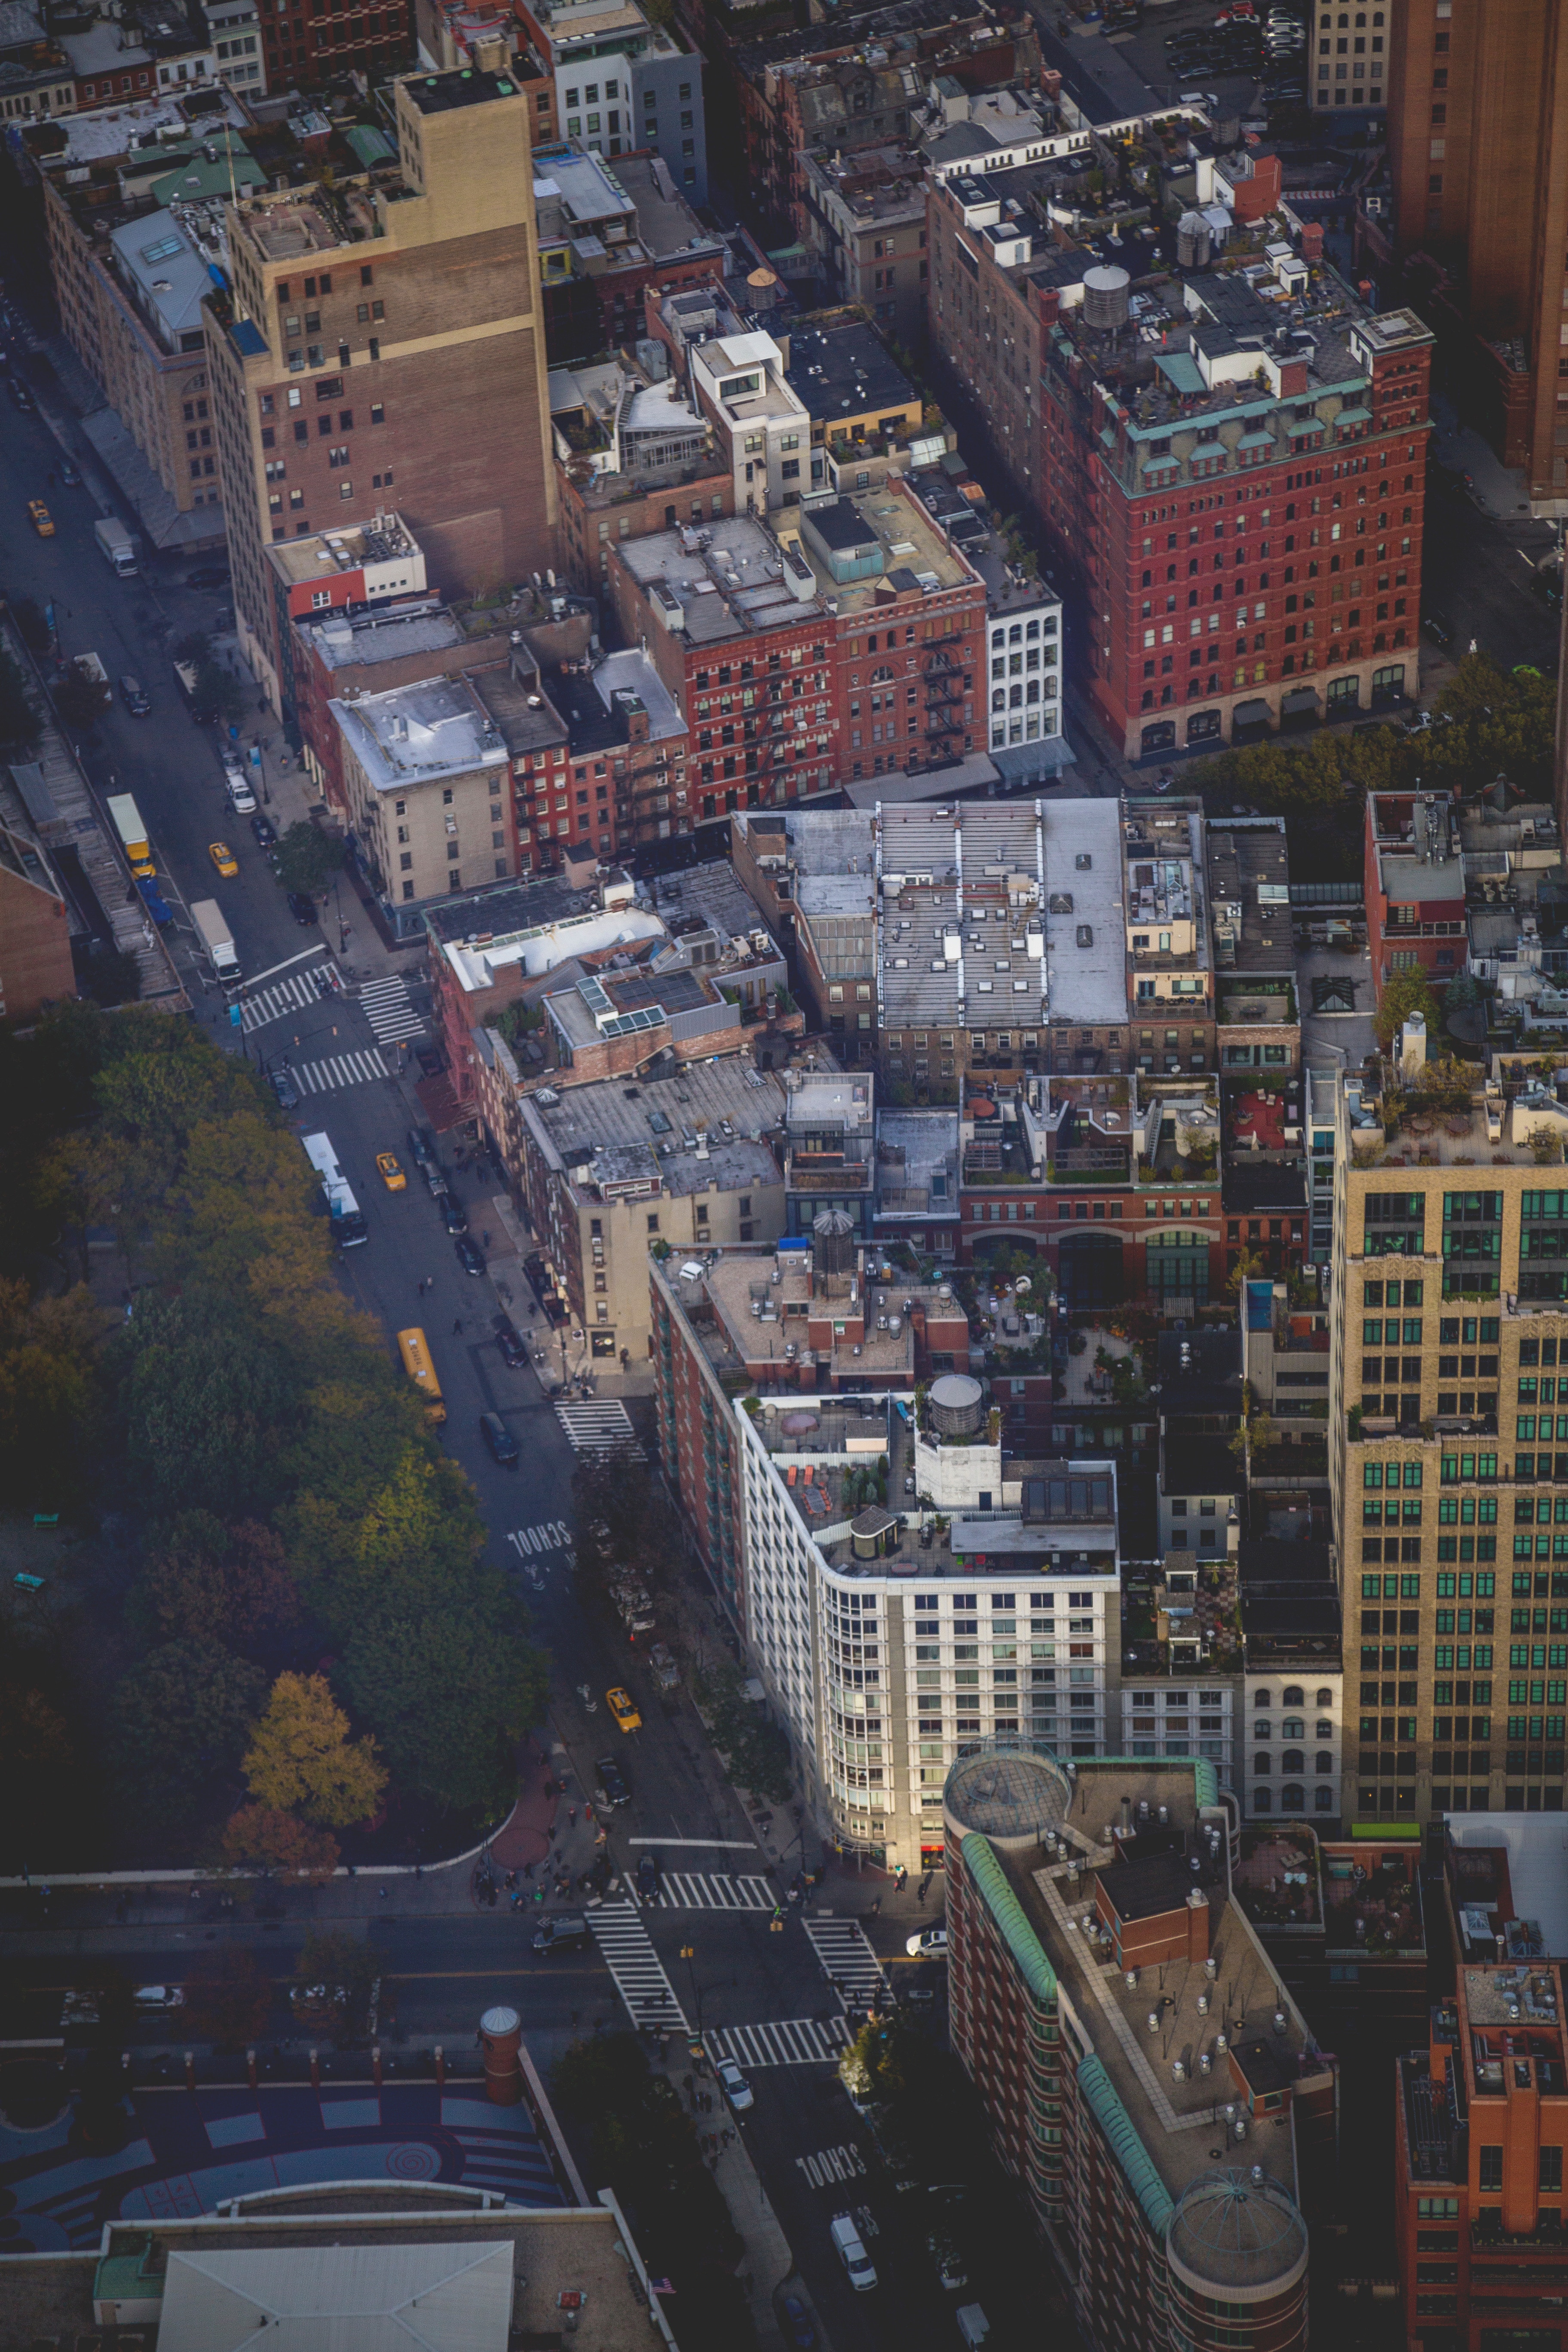
skyline, street, night, city, skyscraper, cityscape, downtown, suburb, evening, tower block, metropolis, neighbourhood, bird's eye view, aerial photography, urban area, residential area, human settlement, atmosphere of earth, metropolitan area